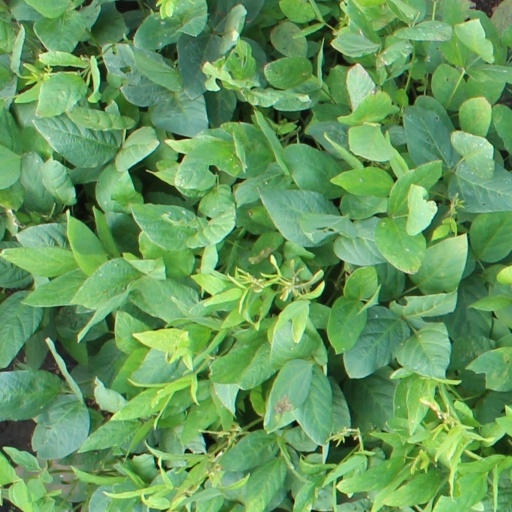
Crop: soybean